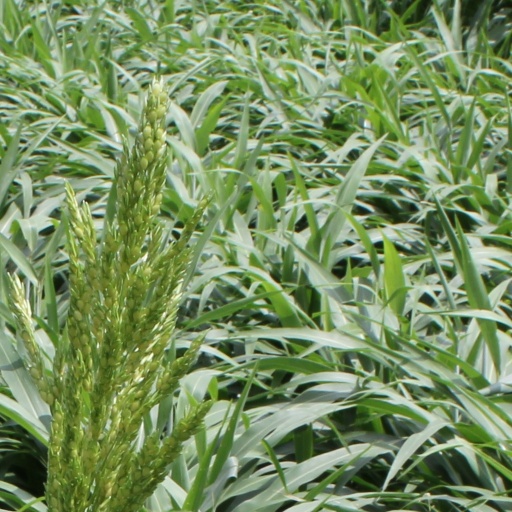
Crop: sorghum